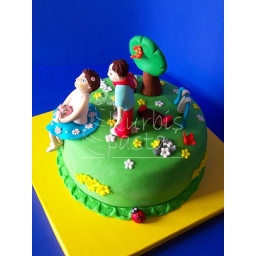
A boy and a girl in the park... Garden Park Cake